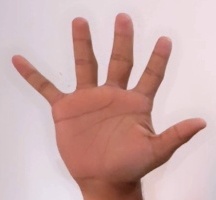
ASL sign: 5